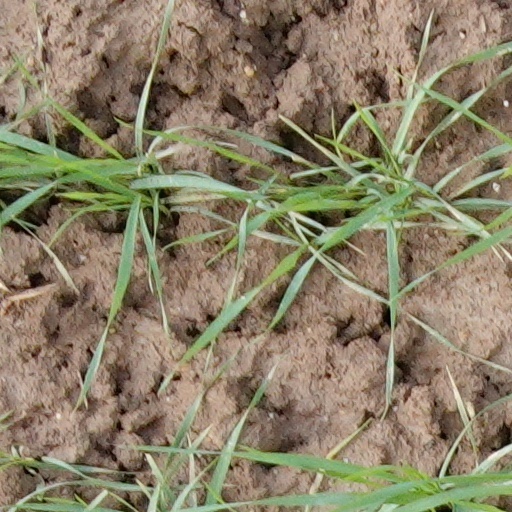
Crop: wheat